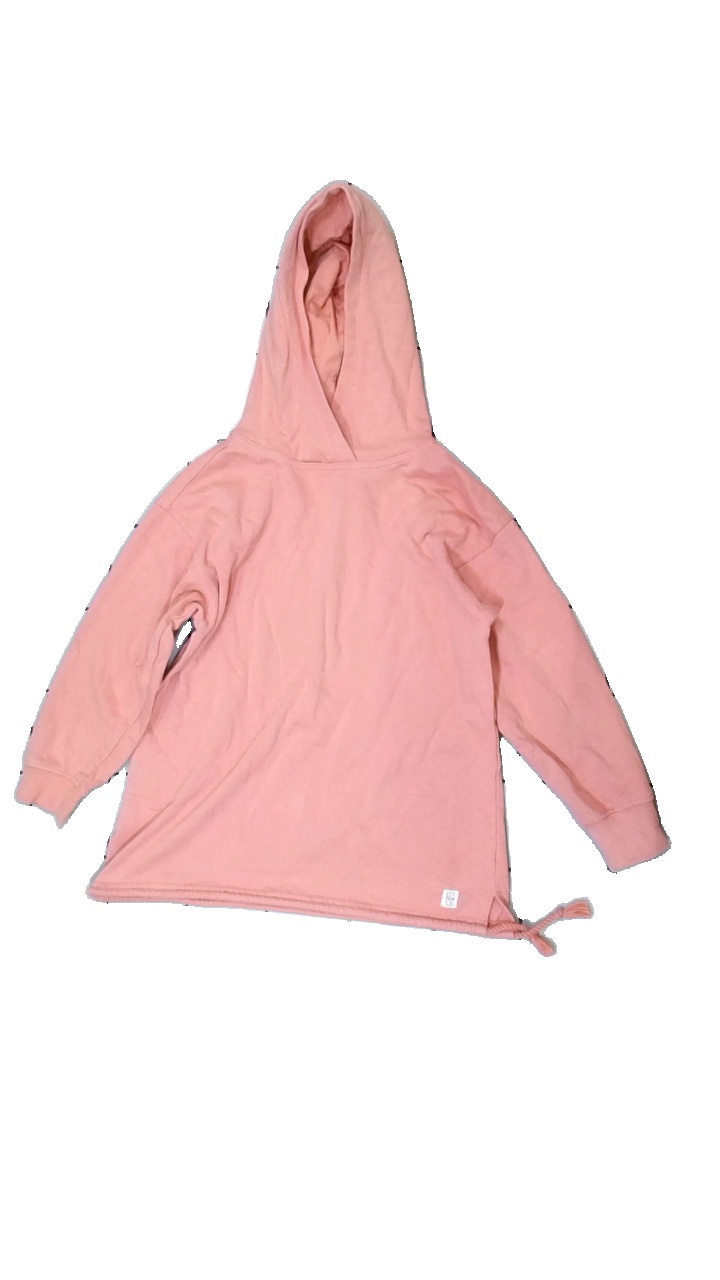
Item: Hoodie (Children)
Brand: Lager 157
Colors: Pink
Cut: Regular
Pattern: Embroidered
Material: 100% Cotton
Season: All
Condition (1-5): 4
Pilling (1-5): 5
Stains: Minor
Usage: Reuse
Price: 50-100